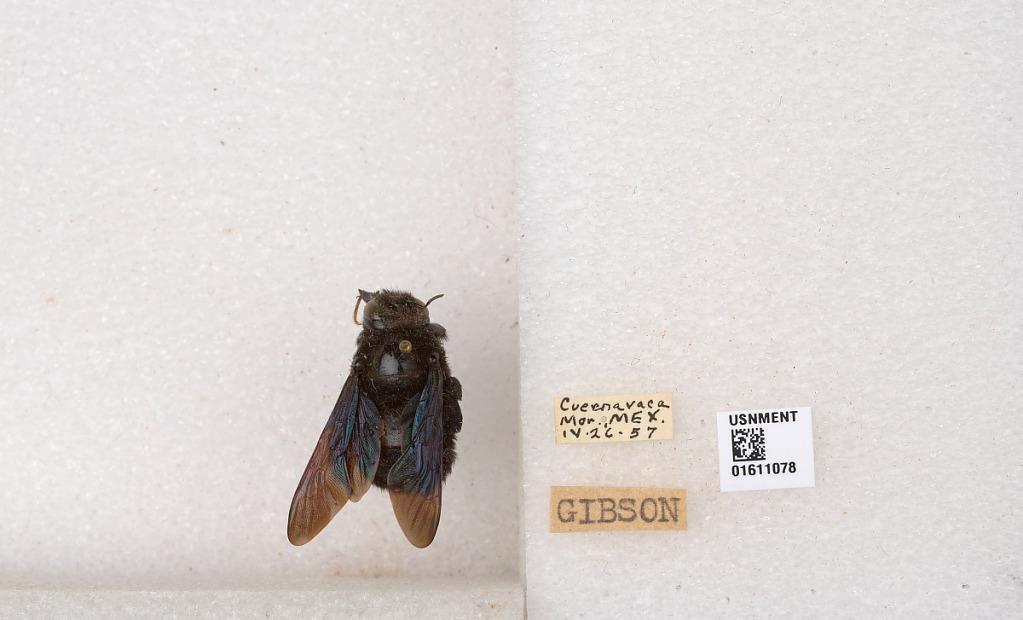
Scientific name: Xylocopa
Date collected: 1957-4-26
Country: Mexico
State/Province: Morelos
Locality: Cuernavaca